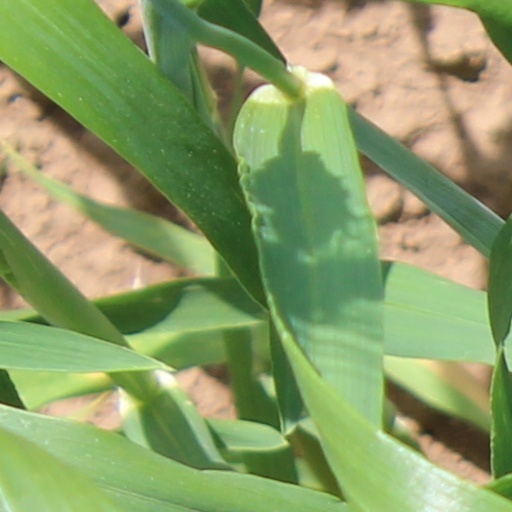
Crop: wheat